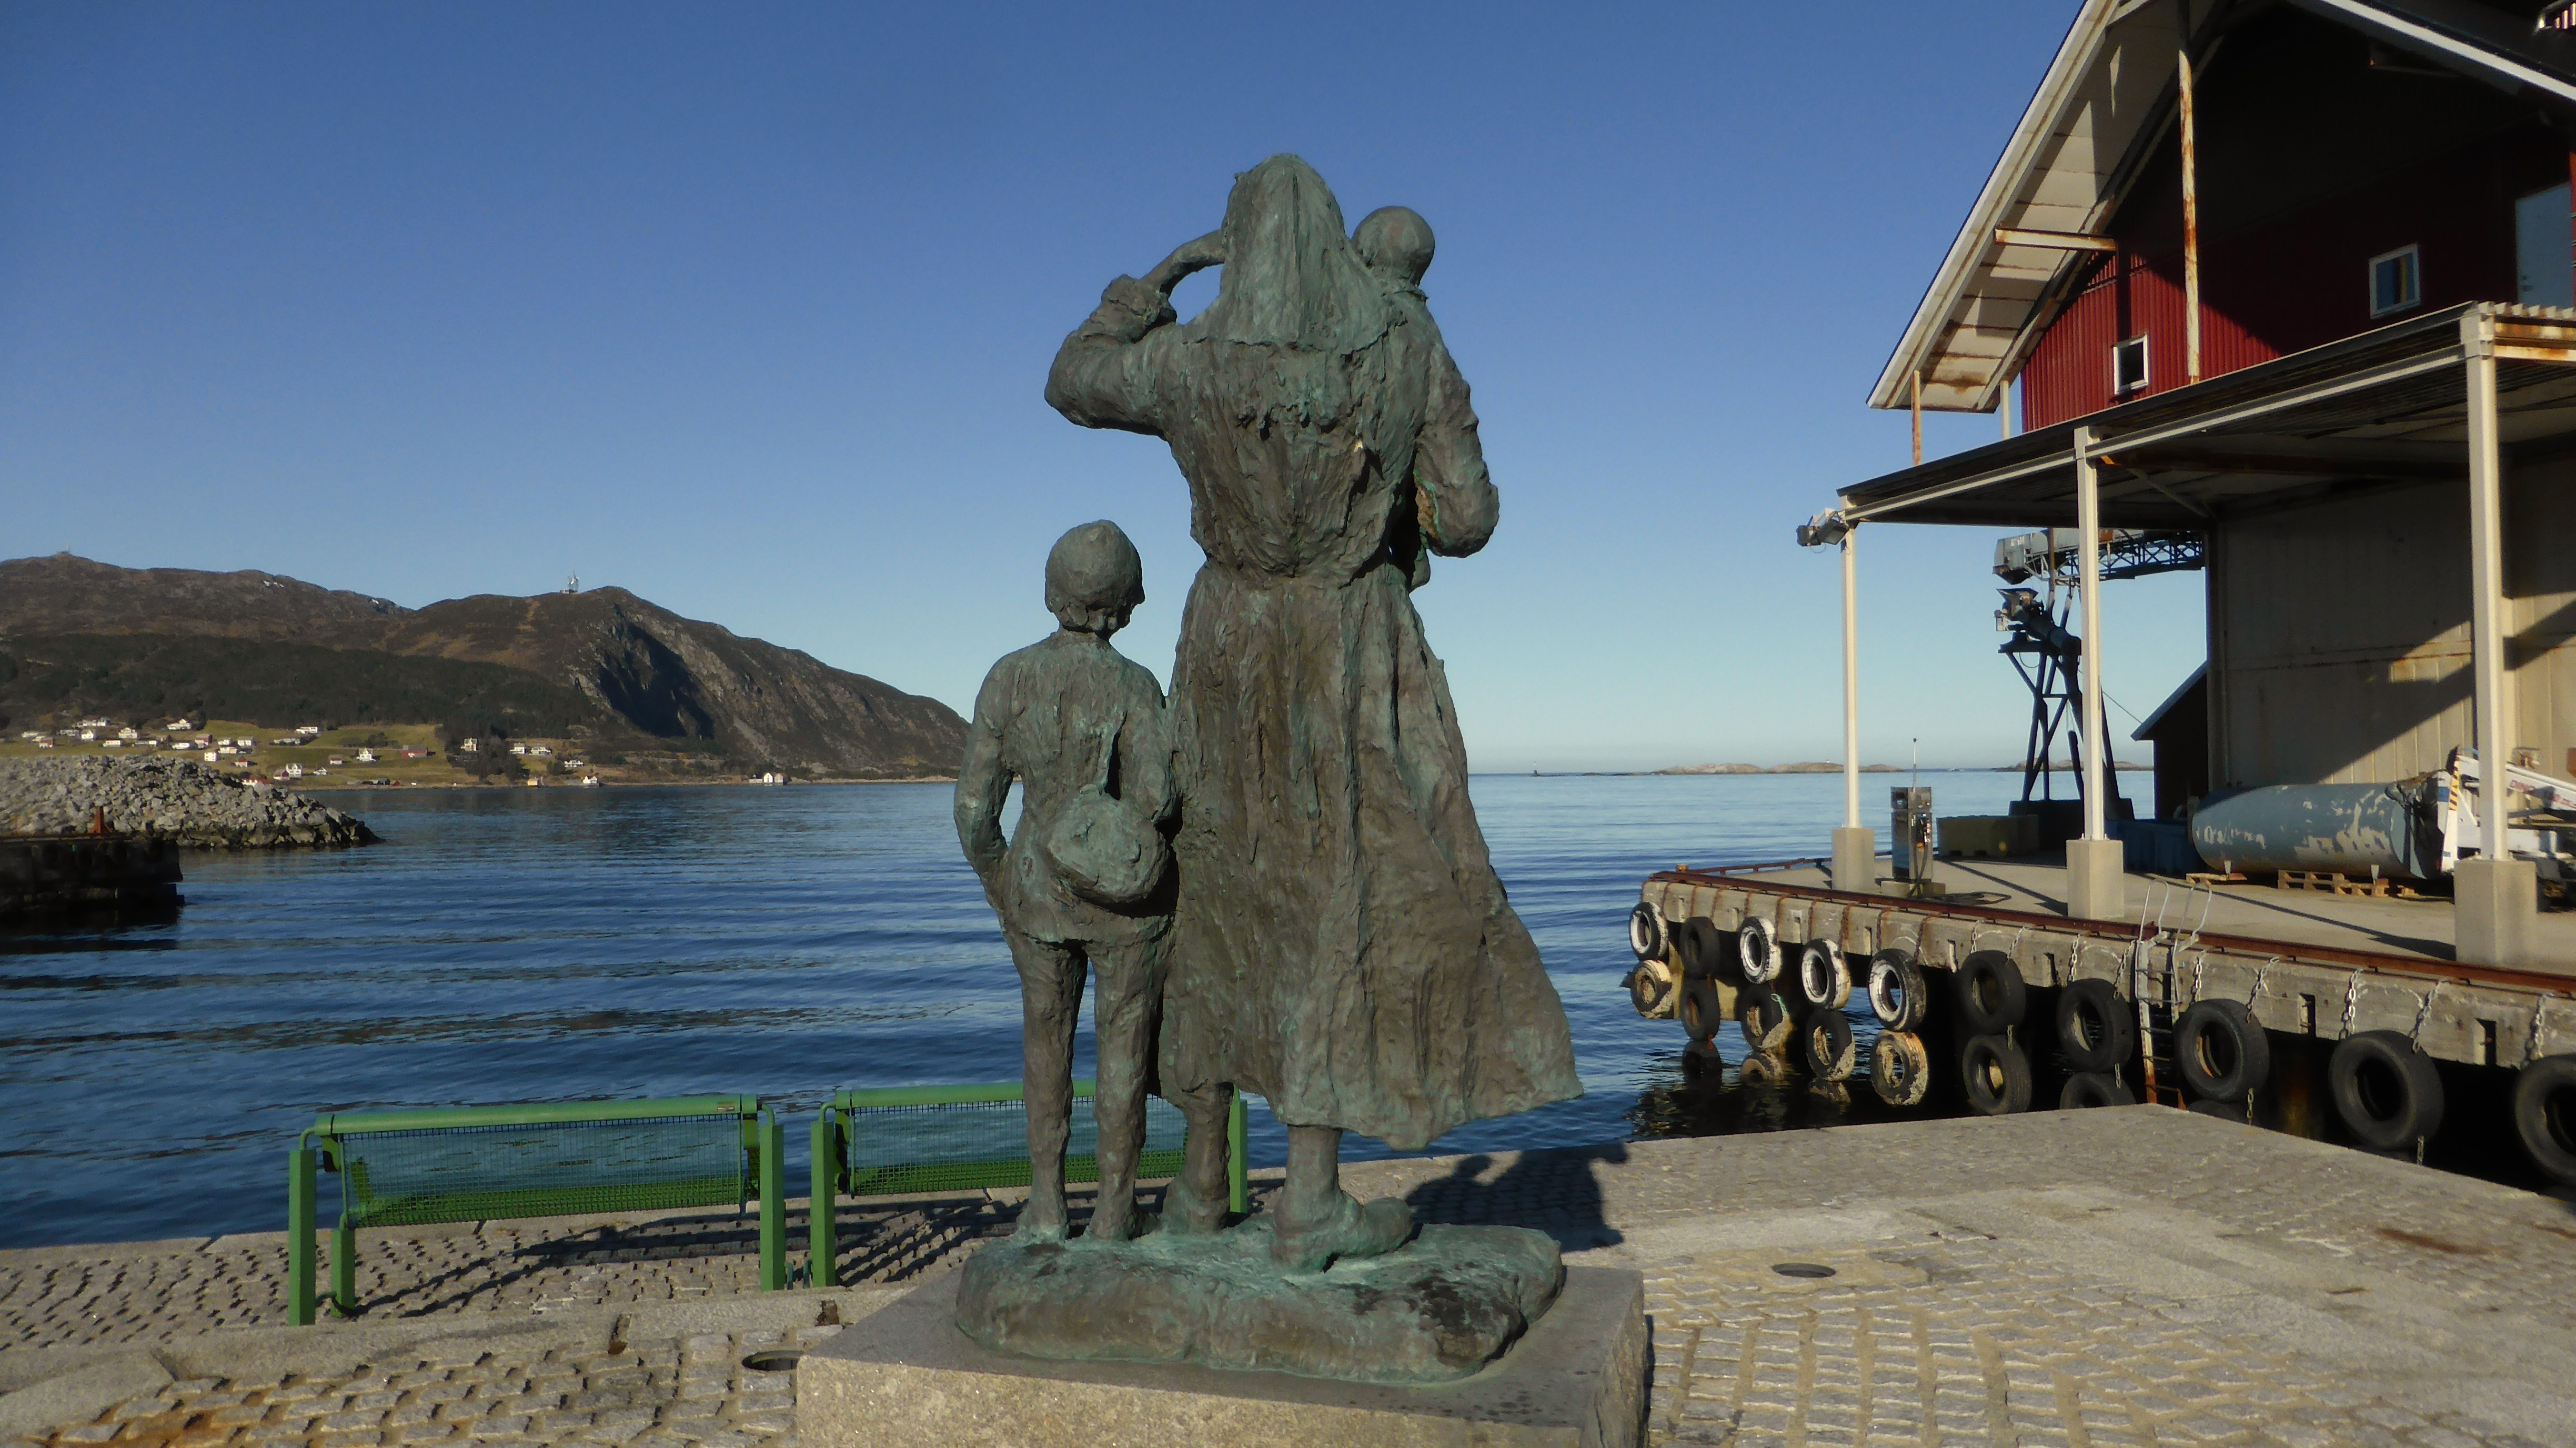
sea, water, sky, monument, recreation, statue, waiting, tourism, sculpture, family, children, cool image, tourist attraction, cool photo, norway, fosnav g, applicant, familty, nother, fiskar wife